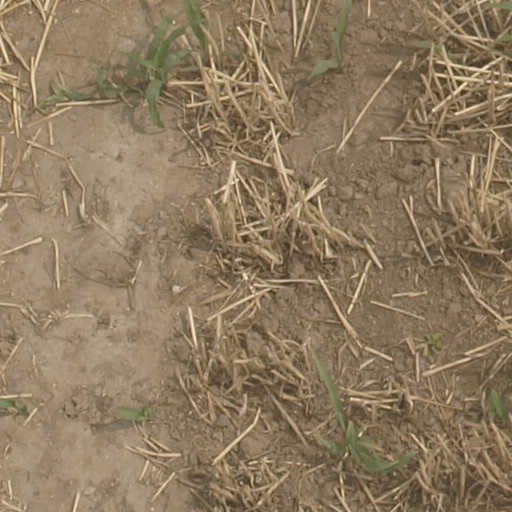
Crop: maize; corn